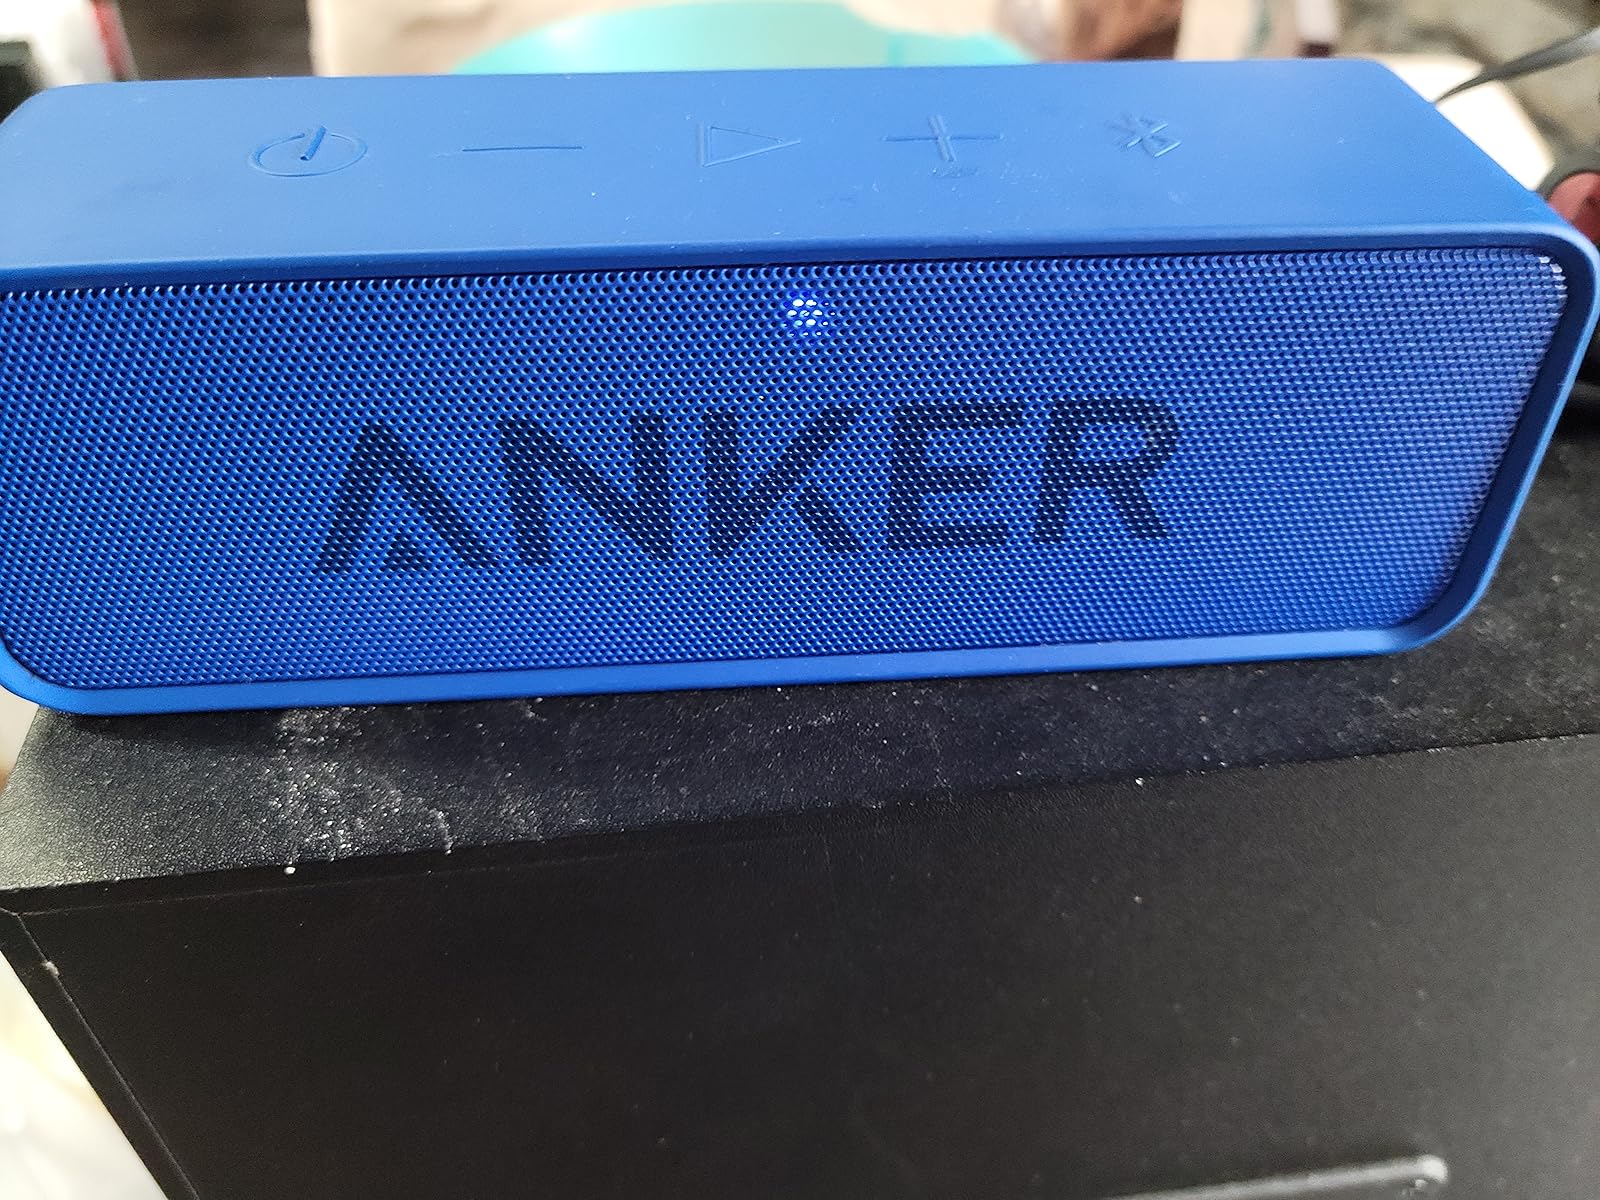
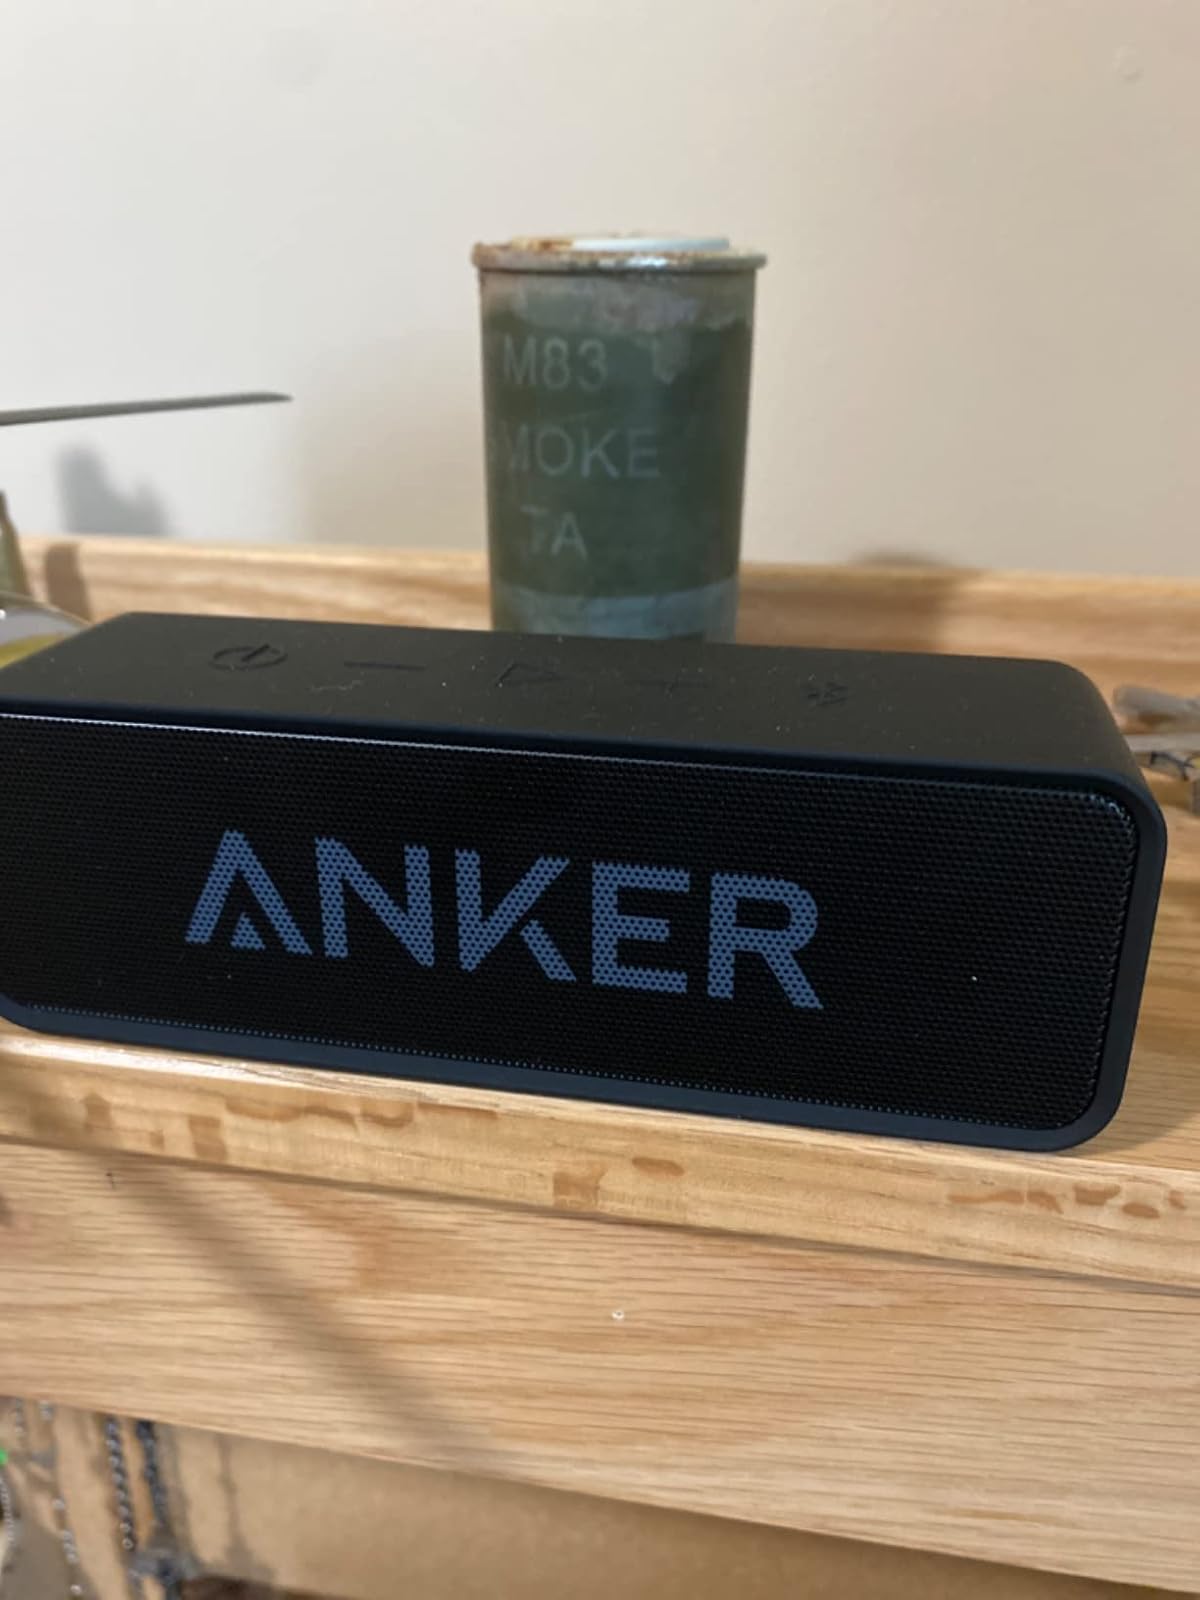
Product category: speaker
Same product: no